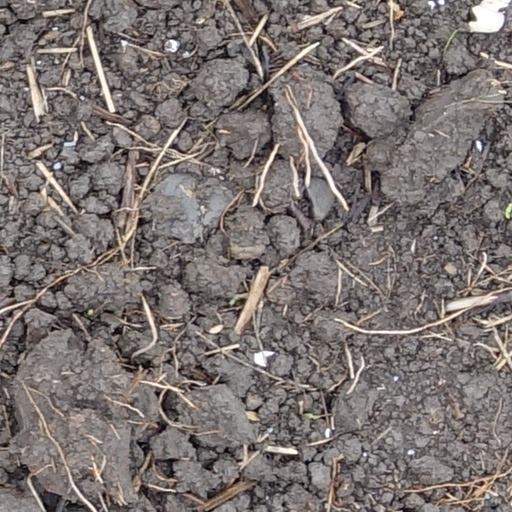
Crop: wheat